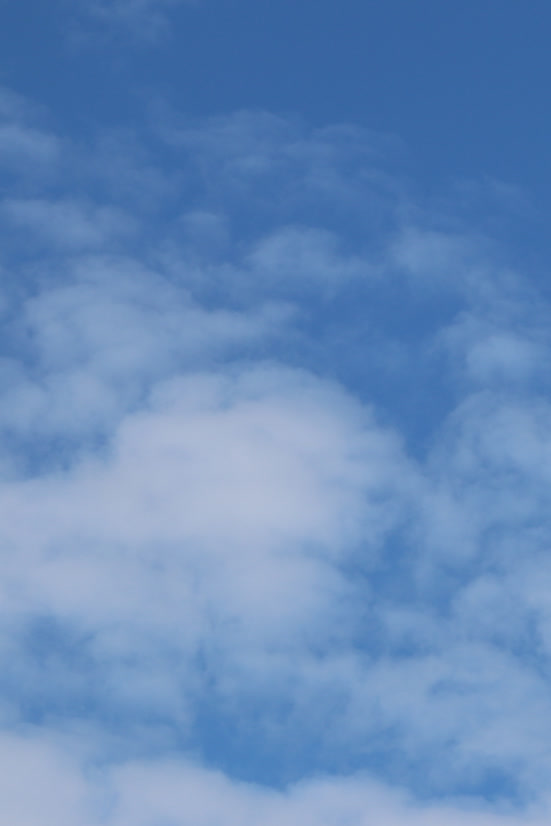
Cloud type: Altocumulus